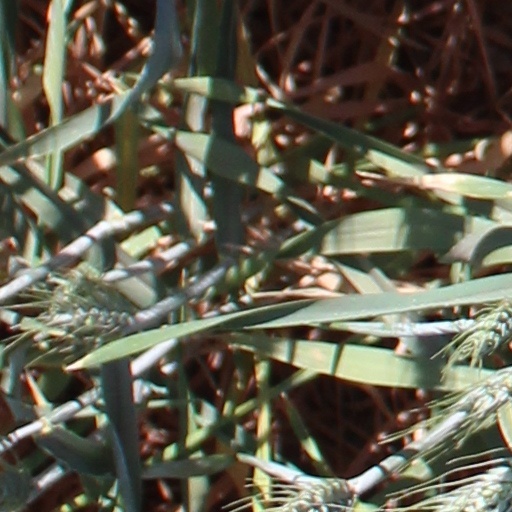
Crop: wheat